Snake shot

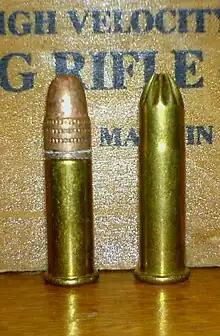
A regular Winchester .22 LR cartridge (left), with a star-crimped .22 Long Rifle snake shot cartridge loaded with No. 12 shot (right).

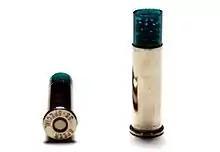
CCI .38 Special shot shells using plastic capsule

Both Winchester and Federal make star-crimped .22 Long Rifle snake shot loaded with No. 12 shot. These cartridges resemble traditional crimped blank cartridges.